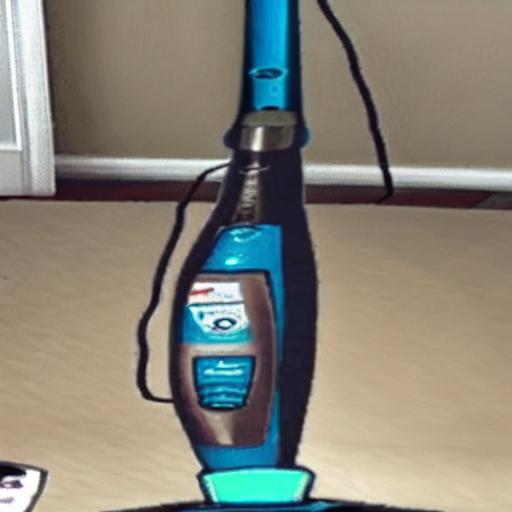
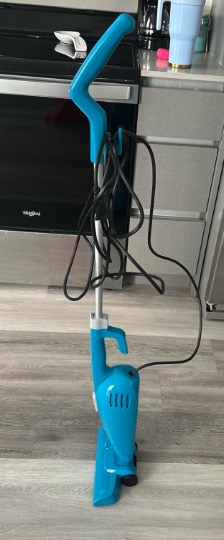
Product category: items_vacuum
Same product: no